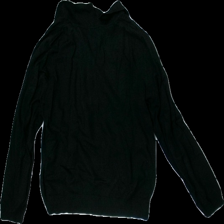
View: back
Type: Sweater
Category: Ladies
Brand: H&M
Colors: Black
Material: 63% Acryl 37% Cotton
Cut: Regular
Size: S
Price range: 50-100
Recommended usage: Reuse
Description: black thin sweater with collar